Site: brandenburg
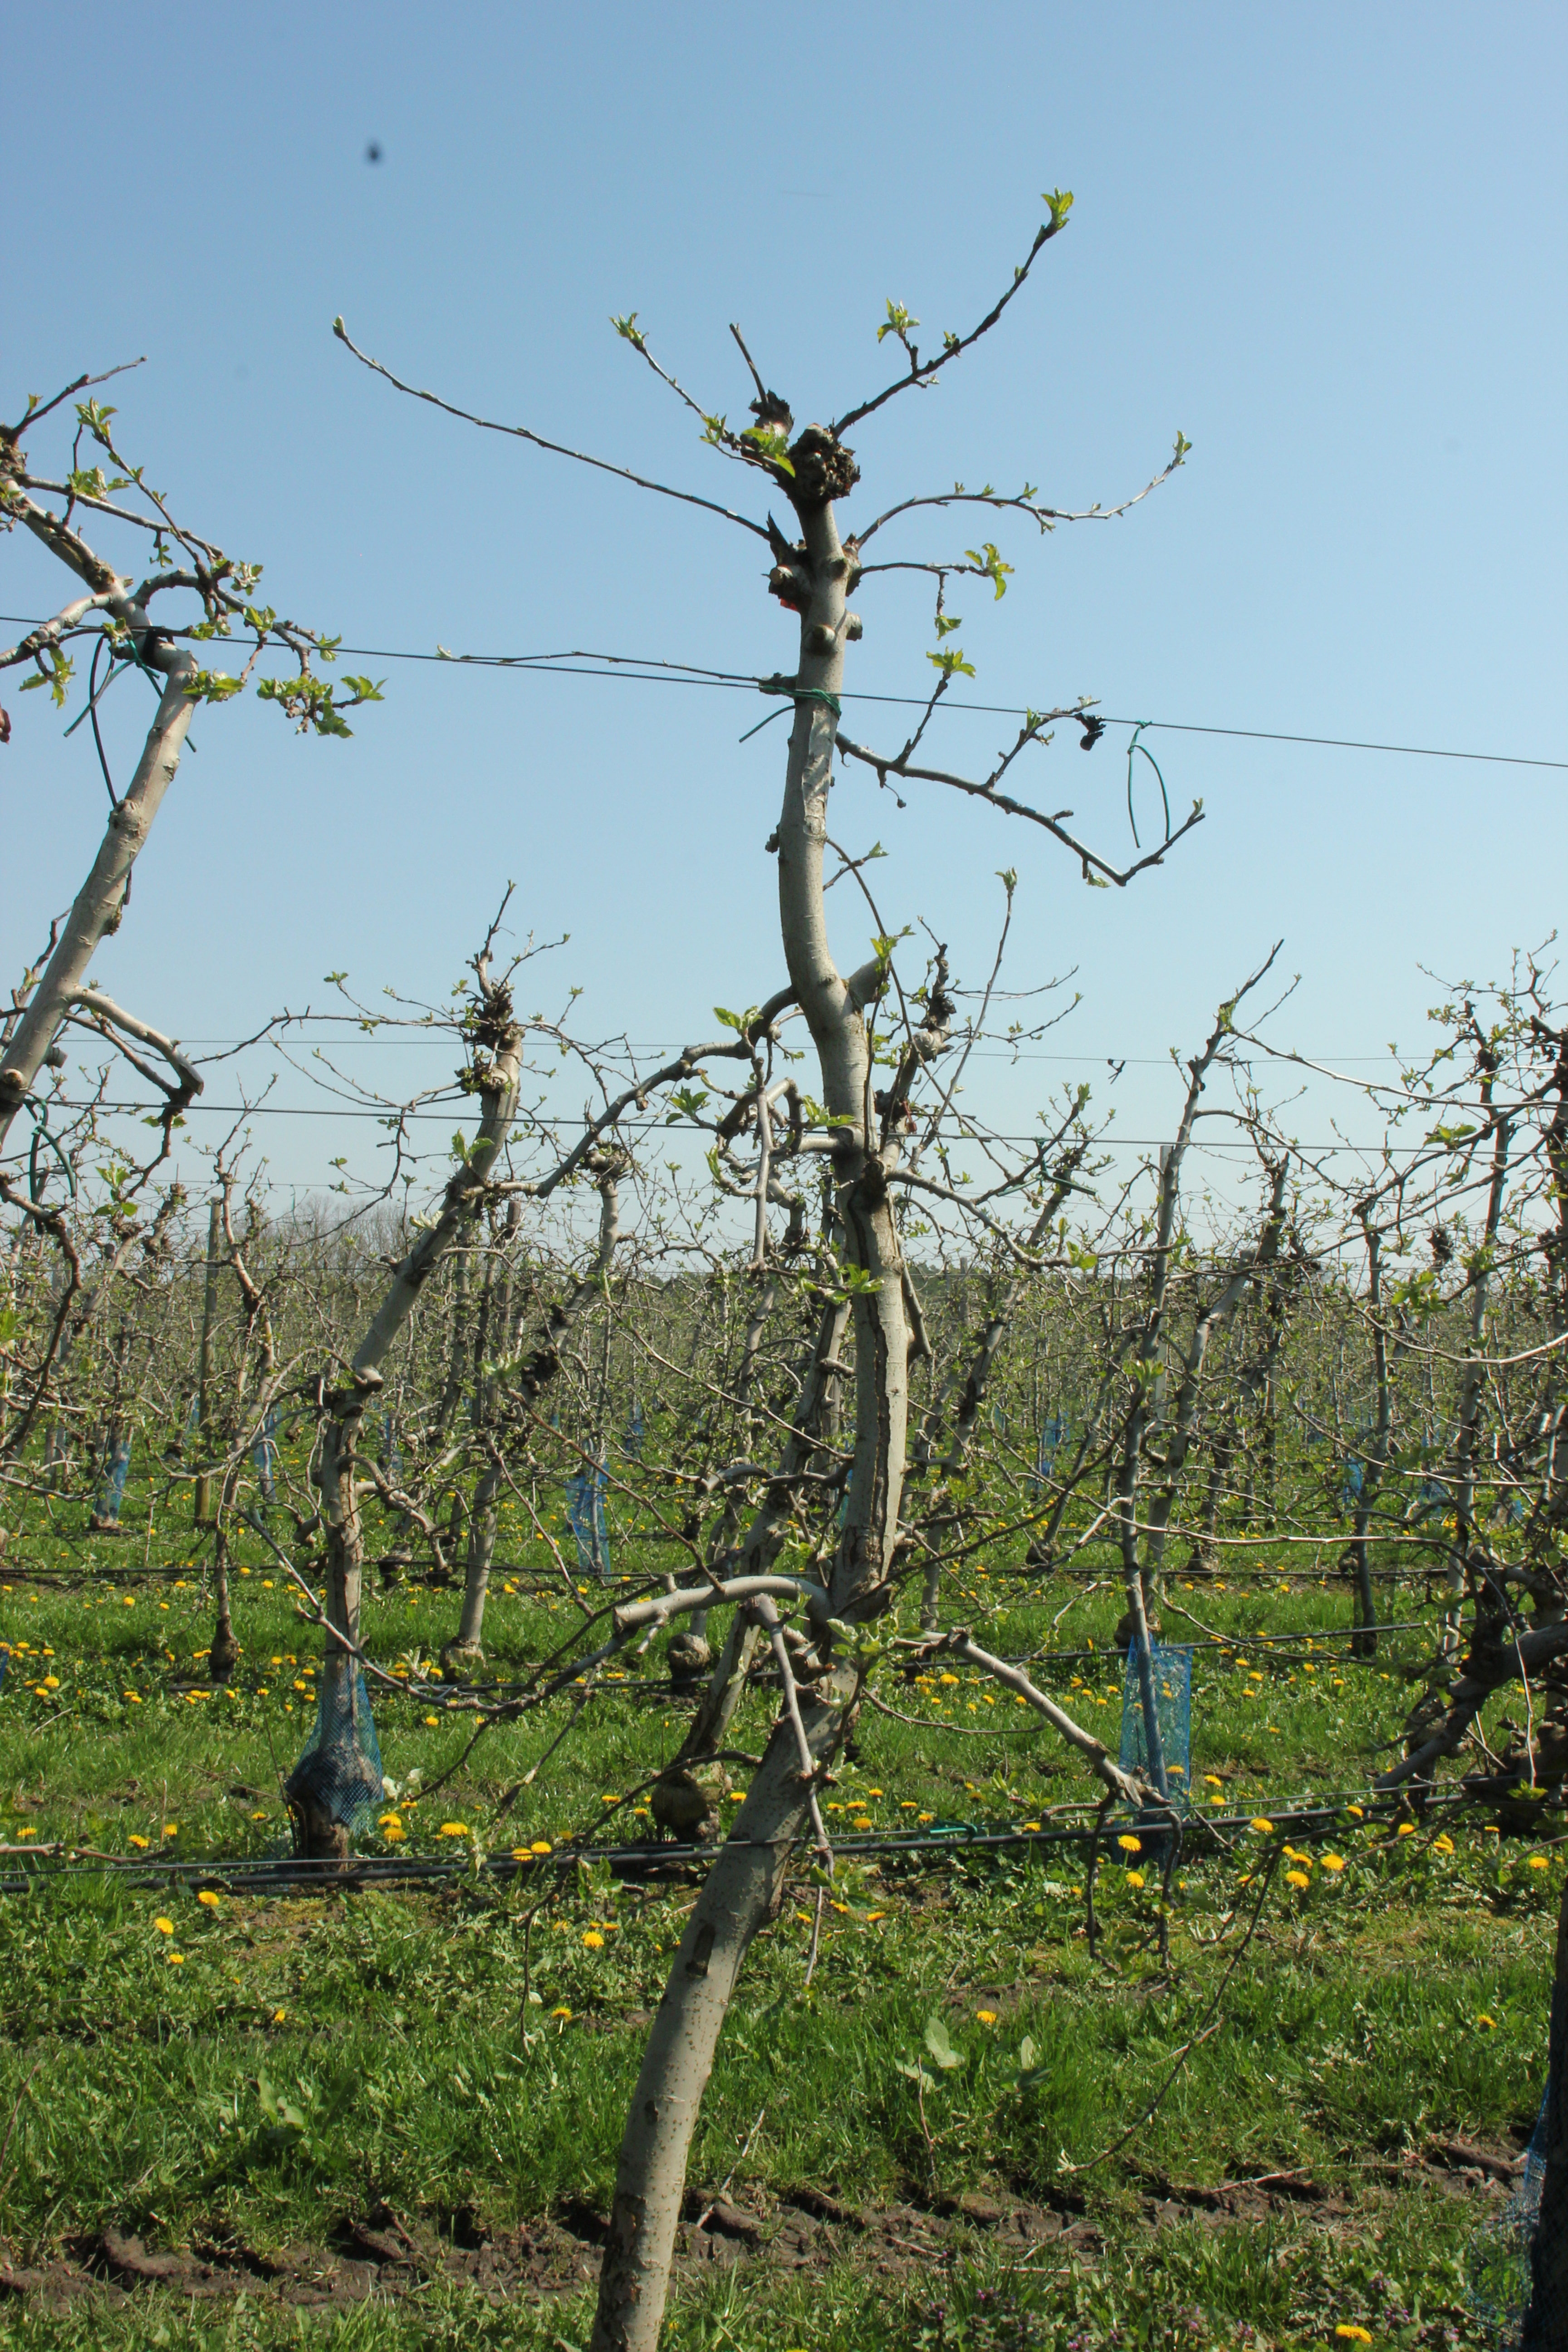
Growth stage (BBCH 56): Inflorescence emergence